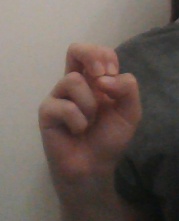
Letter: gaaf